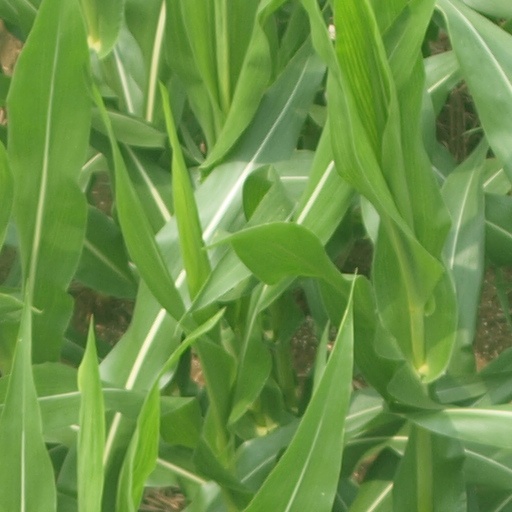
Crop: maize; corn